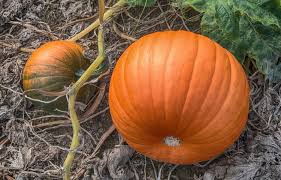
Label: pumpkin